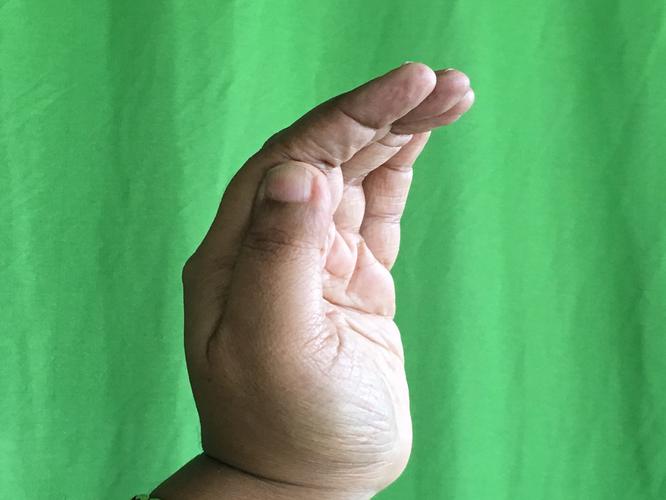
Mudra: Sarpasirsha
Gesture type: single_hand